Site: brandenburg
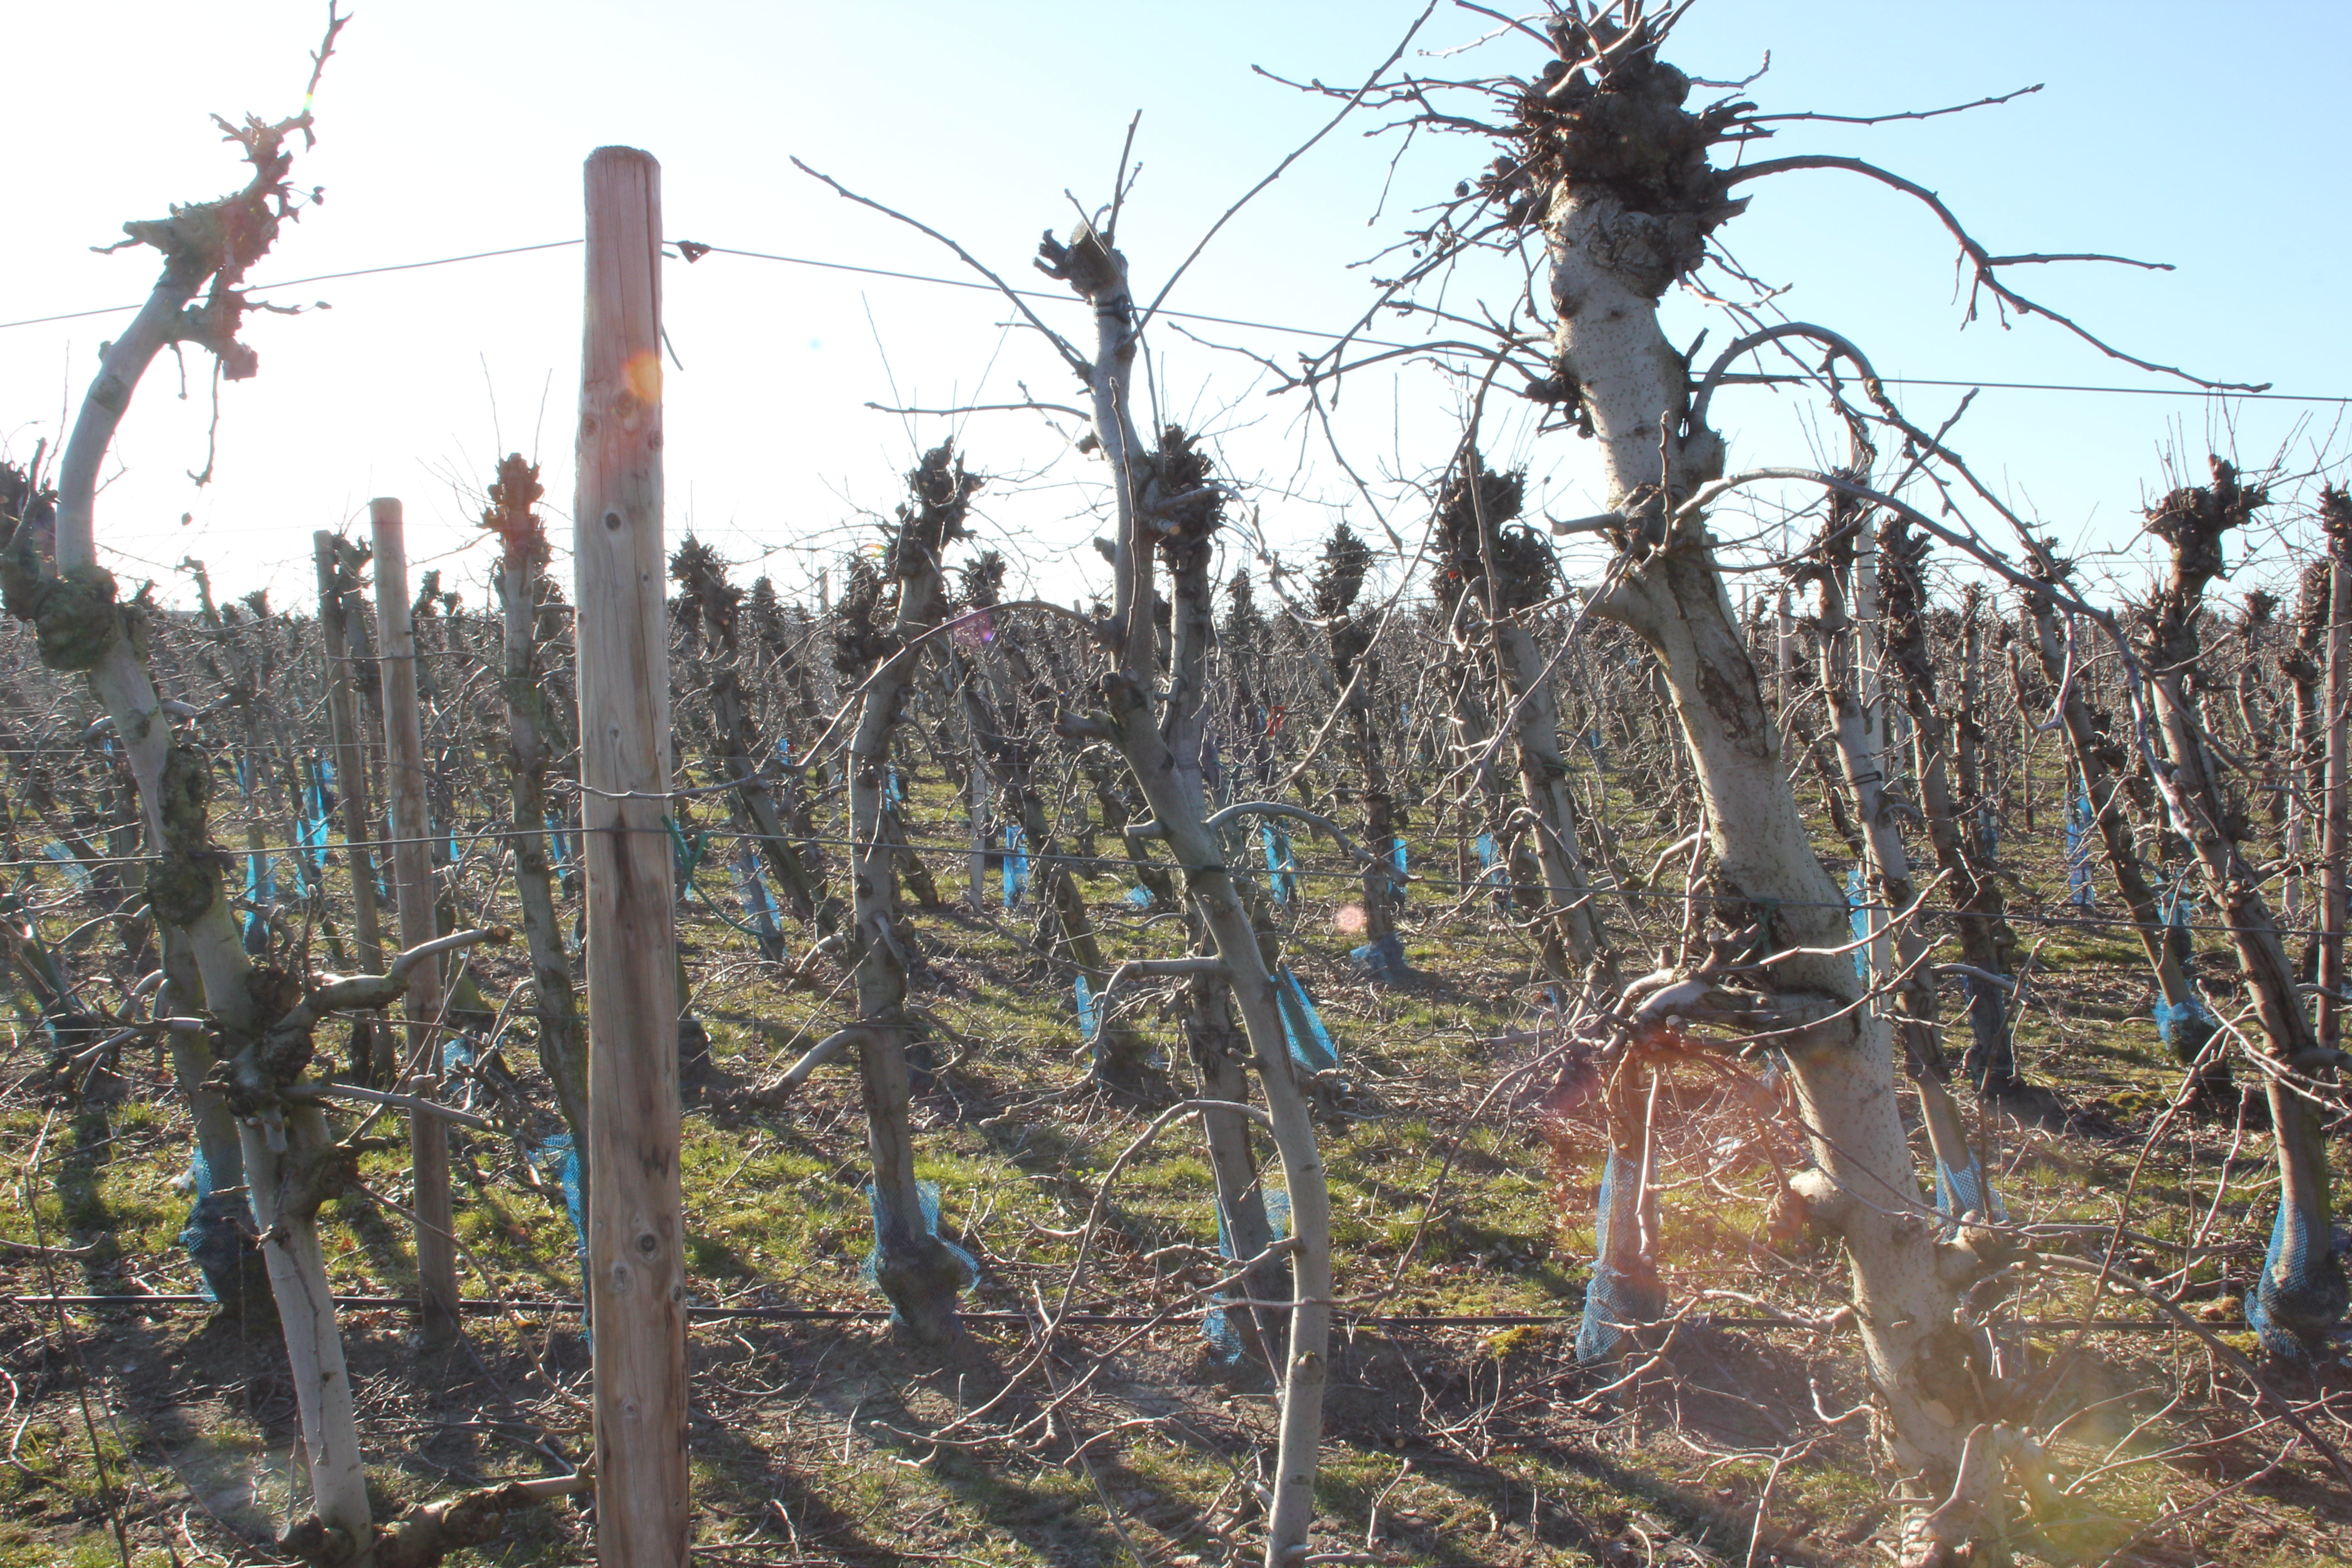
Growth stage (BBCH 03): Bud development